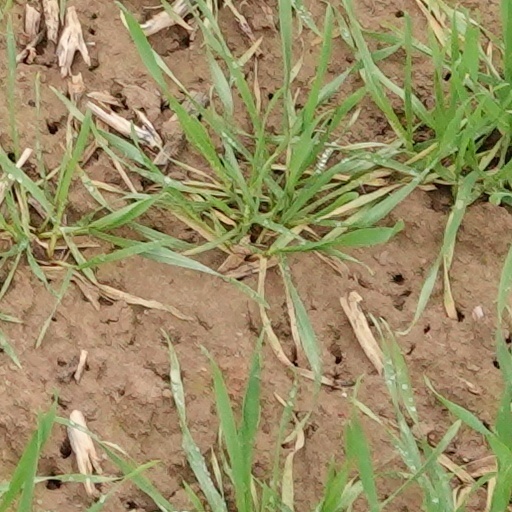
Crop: wheat